Ishmaelites

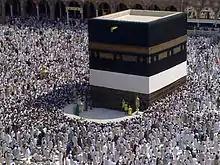
The semicircular Hijr Ismail wall, associated with Ibrahim (Abraham), Ishmael and their building of the Kaaba (now part of the Great Mosque of Mecca)

According to the Book of Genesis, Abraham's first wife was named Sarah and her Egyptian slave was named Hagar. However, Sarah could not conceive. In chapter 16, Sarah (then Sarai) gave her slave Hagar in marriage to Abraham, in order that Abraham might have an heir.